Luca Marrone

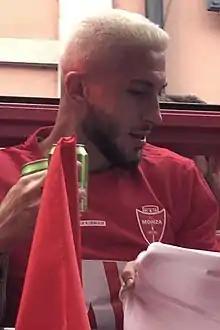
Marrone with Monza in 2022

Luca Marrone (born 28 March 1990) is an Italian professional footballer who plays as a centre-back or defensive midfielder for club Lecco.